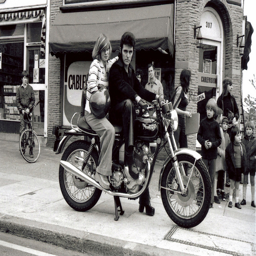
Guy poses on big motorcycle with his girl sitting behind him
A man and a woman are sitting on a motorcycle.
Elvis and a young lady on a motorcycle with others standing around a store on the corner.
There are two people on a motorcycle together
A lady and a man on a motorcycle.